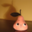
Label: pear